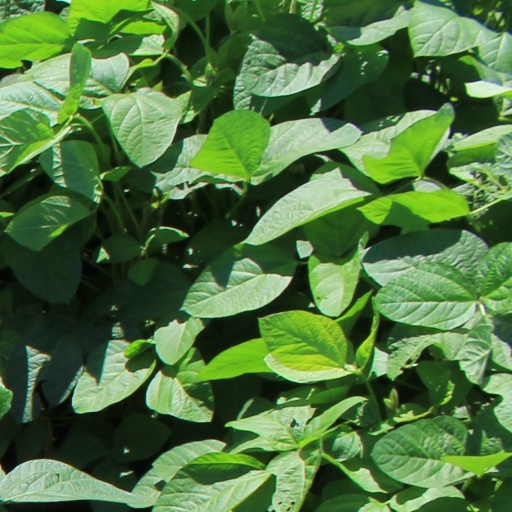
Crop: soybean